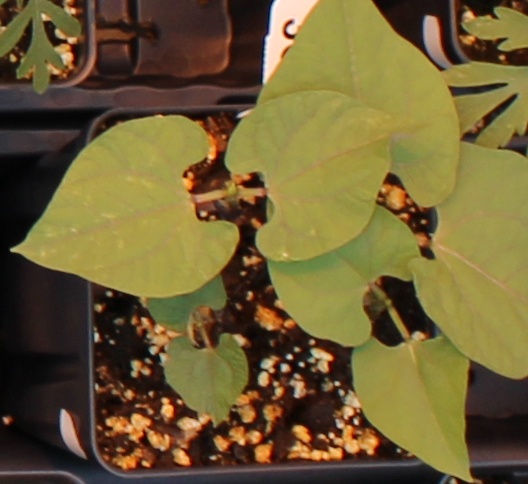
Label: Blackbean